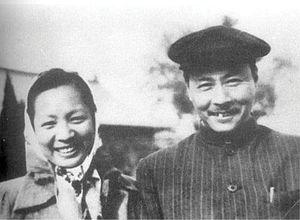
Wang Renmei est une actrice et chanteuse chinoise surnommée le « Chat sauvage de Shanghai ». Elle est principalement active durant les années 1930 et son film le plus célèbre est La Chanson des pêcheurs de Cai Chusheng qui est le premier film chinois à remporter un prix international. En 2005, elle est citée dans la liste des 100 meilleurs acteurs/actrices des 100 ans du cinéma chinois.
Wang Renmei est une actrice et chanteuse chinoise surnommée le « Chat sauvage de Shanghai ». Elle est principalement active durant les années 1930 et son film le plus célèbre est La Chanson des pêcheurs de Cai Chusheng qui est le premier film chinois à remporter un prix international. En 2005, elle est citée dans la liste des 100 meilleurs acteurs/actrices des 100 ans du cinéma chinois.
Ye Qianyu, ou Yeh Ch'ien-yü, est un peintre chinois et pionnier du manhua. En 1928, il co-fonde la revue Shanghai Manhua, l'une des premières et des plus influentes revues de manhua, et créé la bande-dessinée Mr. Wang, l'une des plus célèbres de Chine.